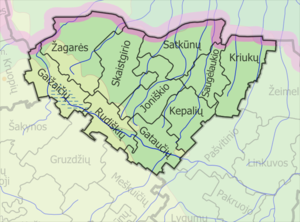
Joniškis / Žagarė
Bydele i Joniškis
Joniškis er en by i det nordlige Litauen med et indbyggertal på 10.312. Byen er hovedsæde i Joniškis distriktskommune, der ligger i Šiauliai apskritis, 14 km syd for grænsen til nabolandet Letland og 40 km nord for Šiauliai.